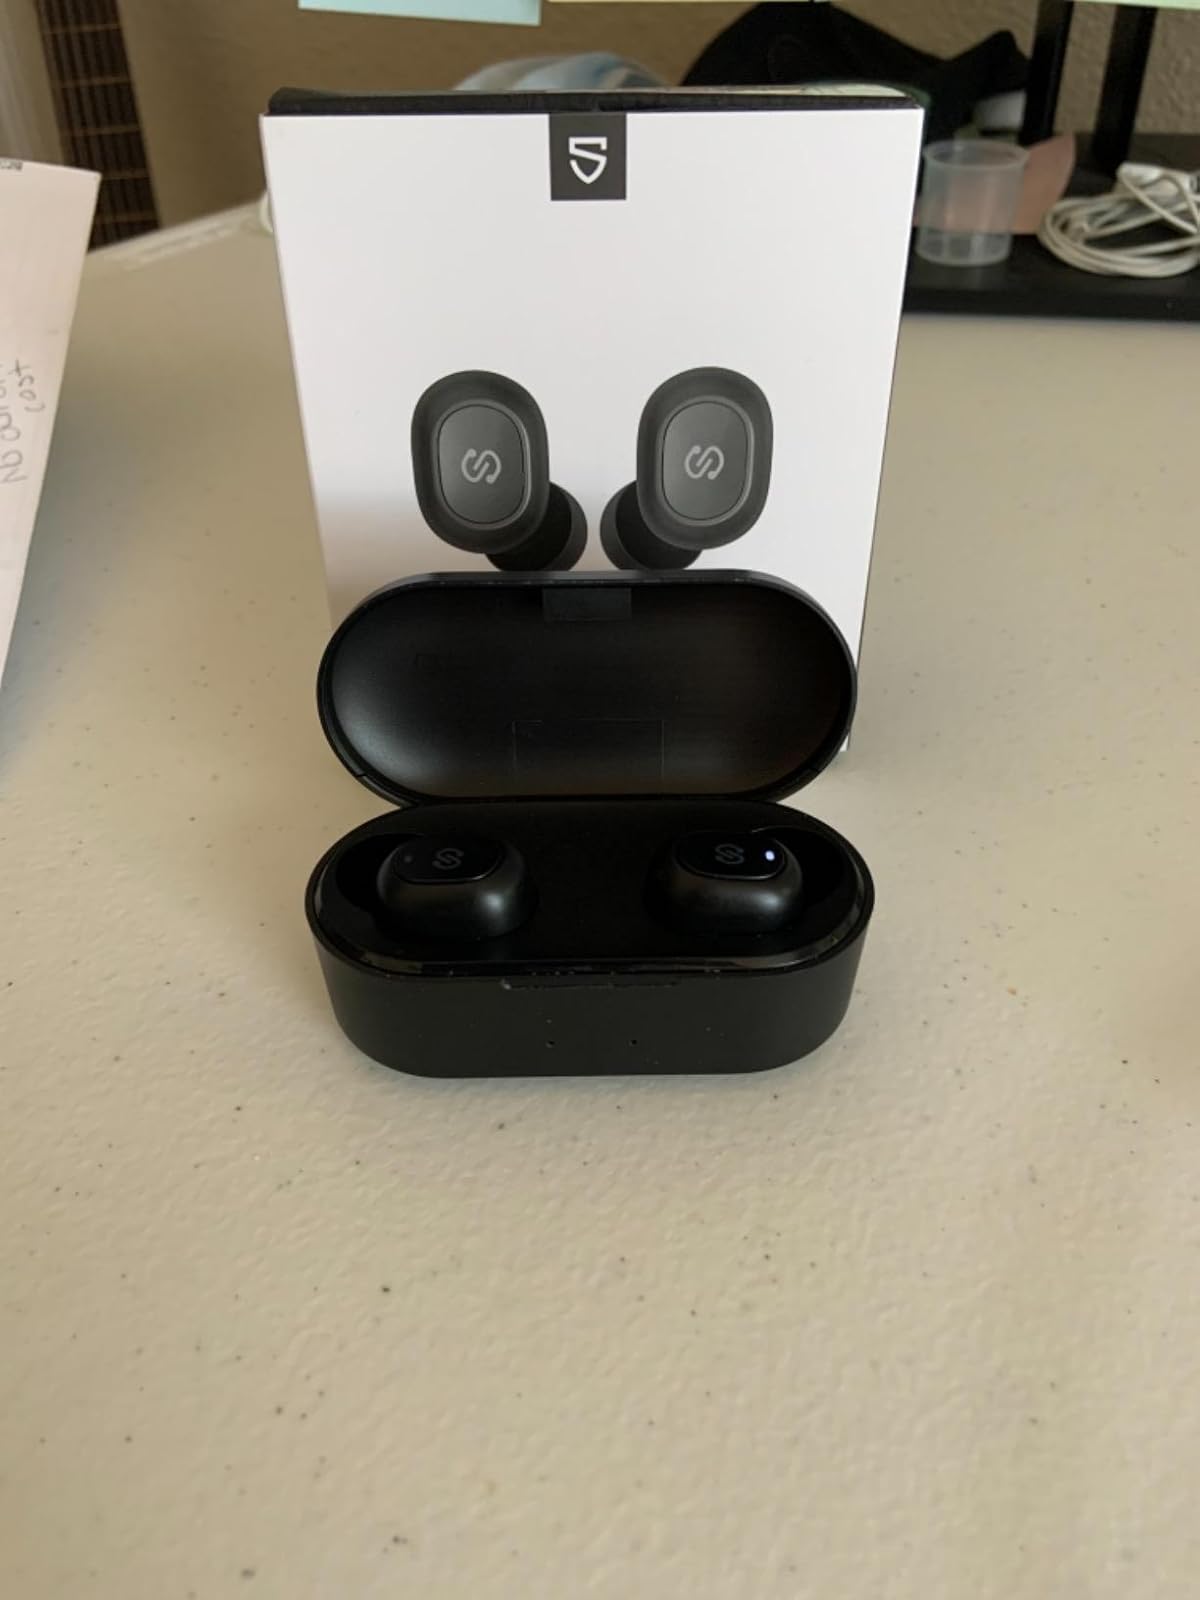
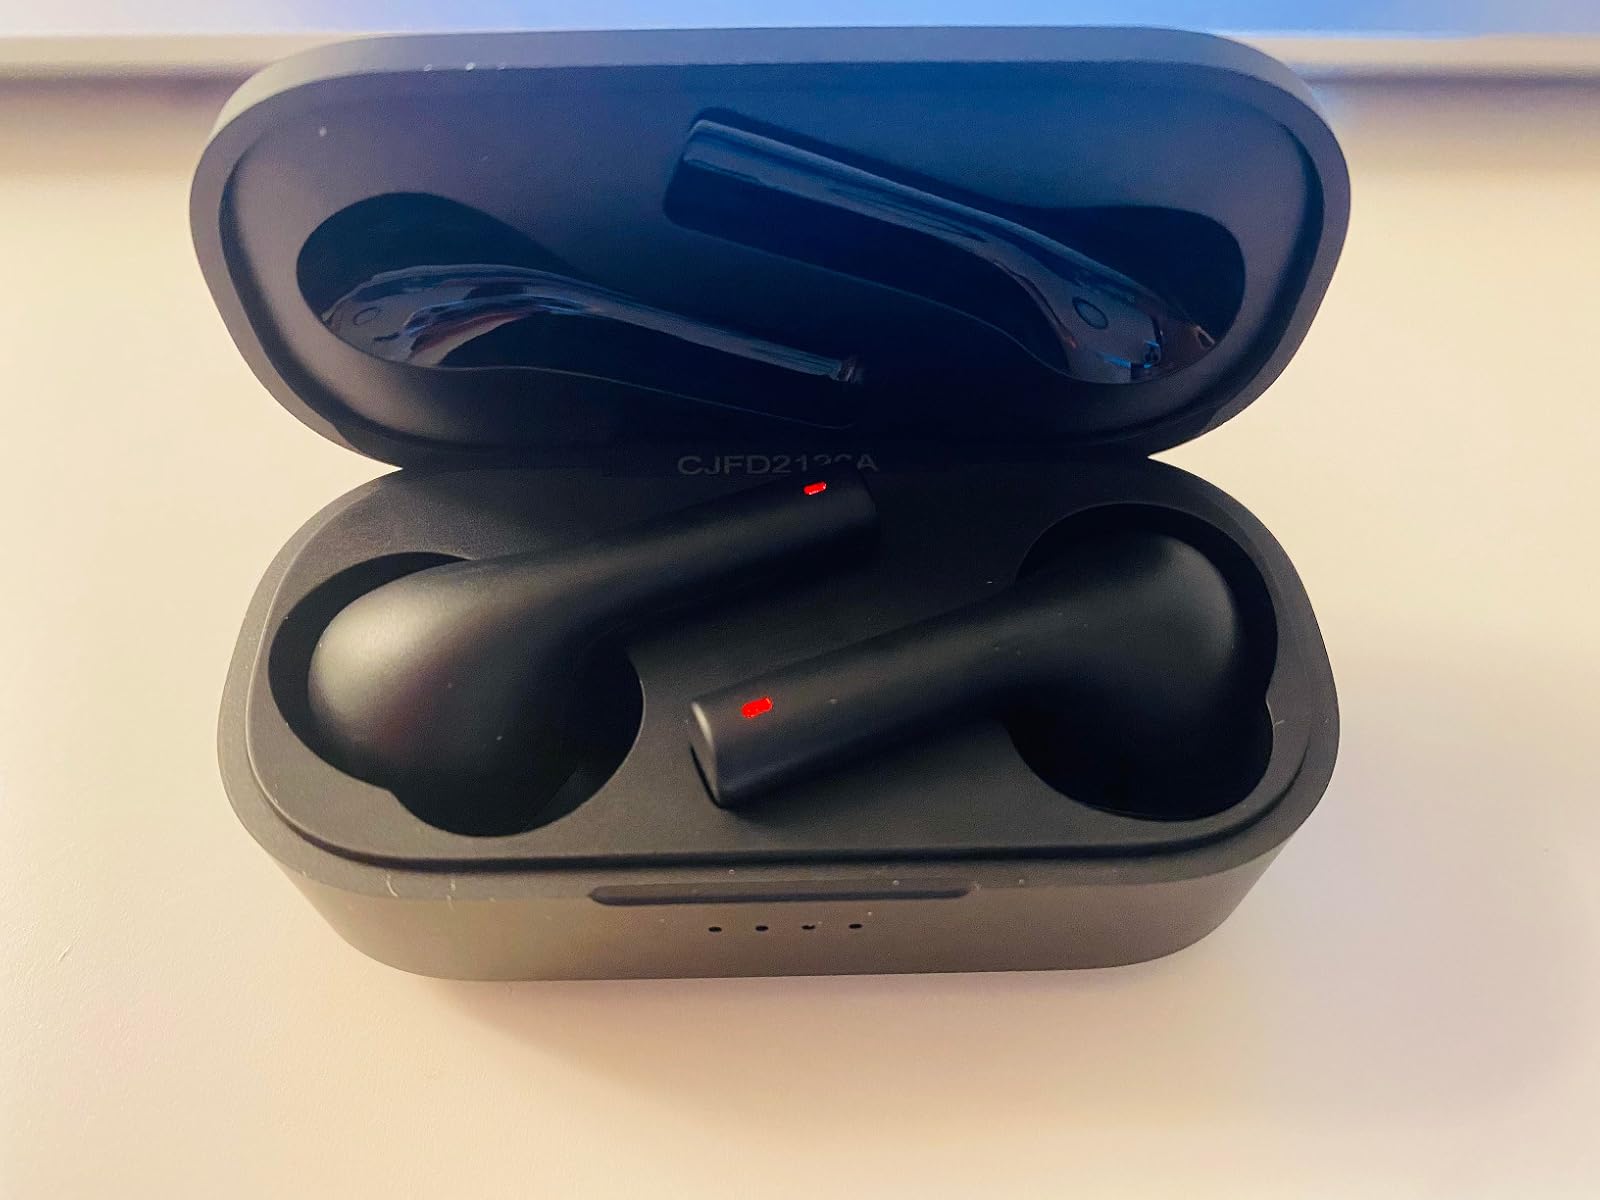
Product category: earbuds
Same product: no